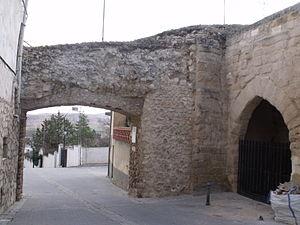
Huete est une commune d’Espagne, dans la province de Cuenca, communauté autonome de Castille-La Manche.